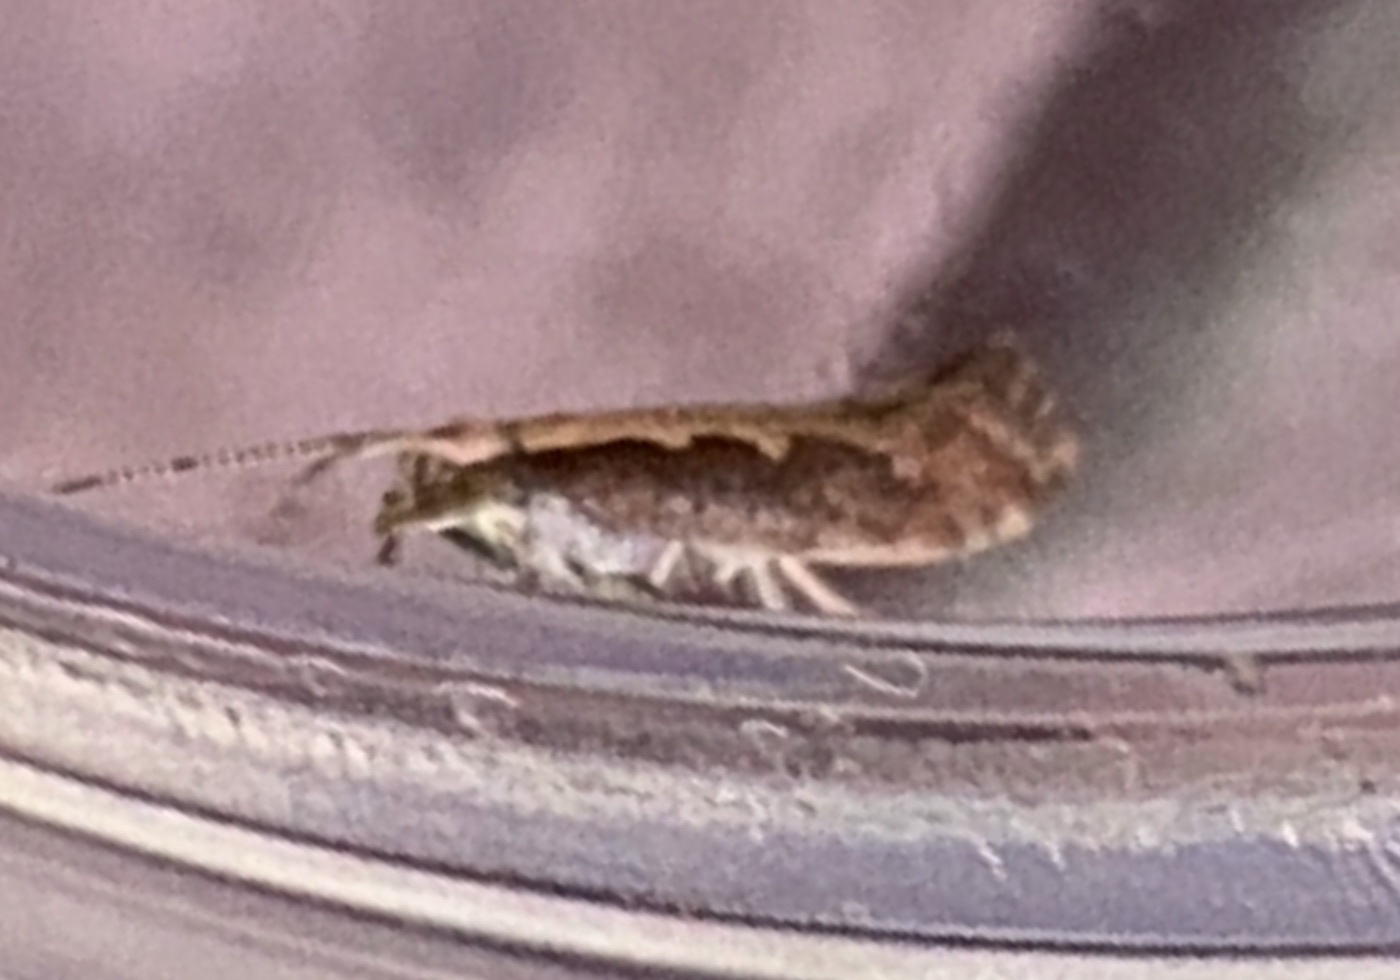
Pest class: diamondback_moth